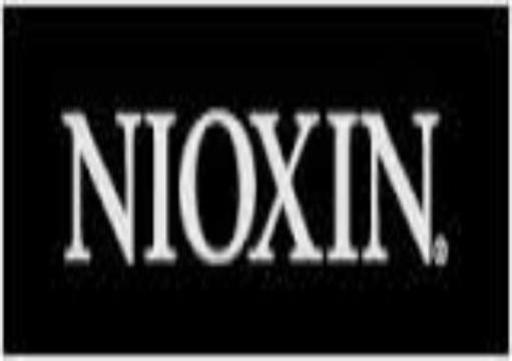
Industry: Necessities